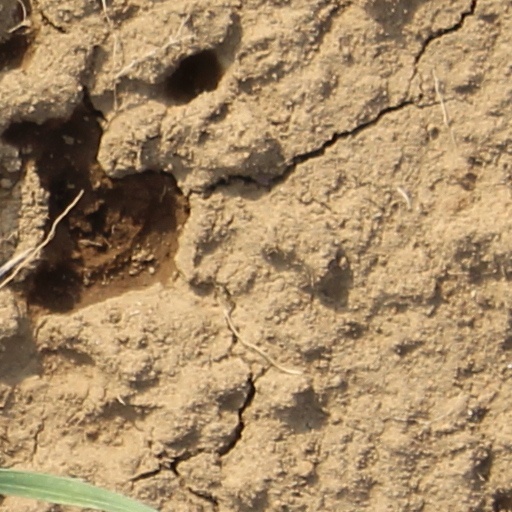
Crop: wheat